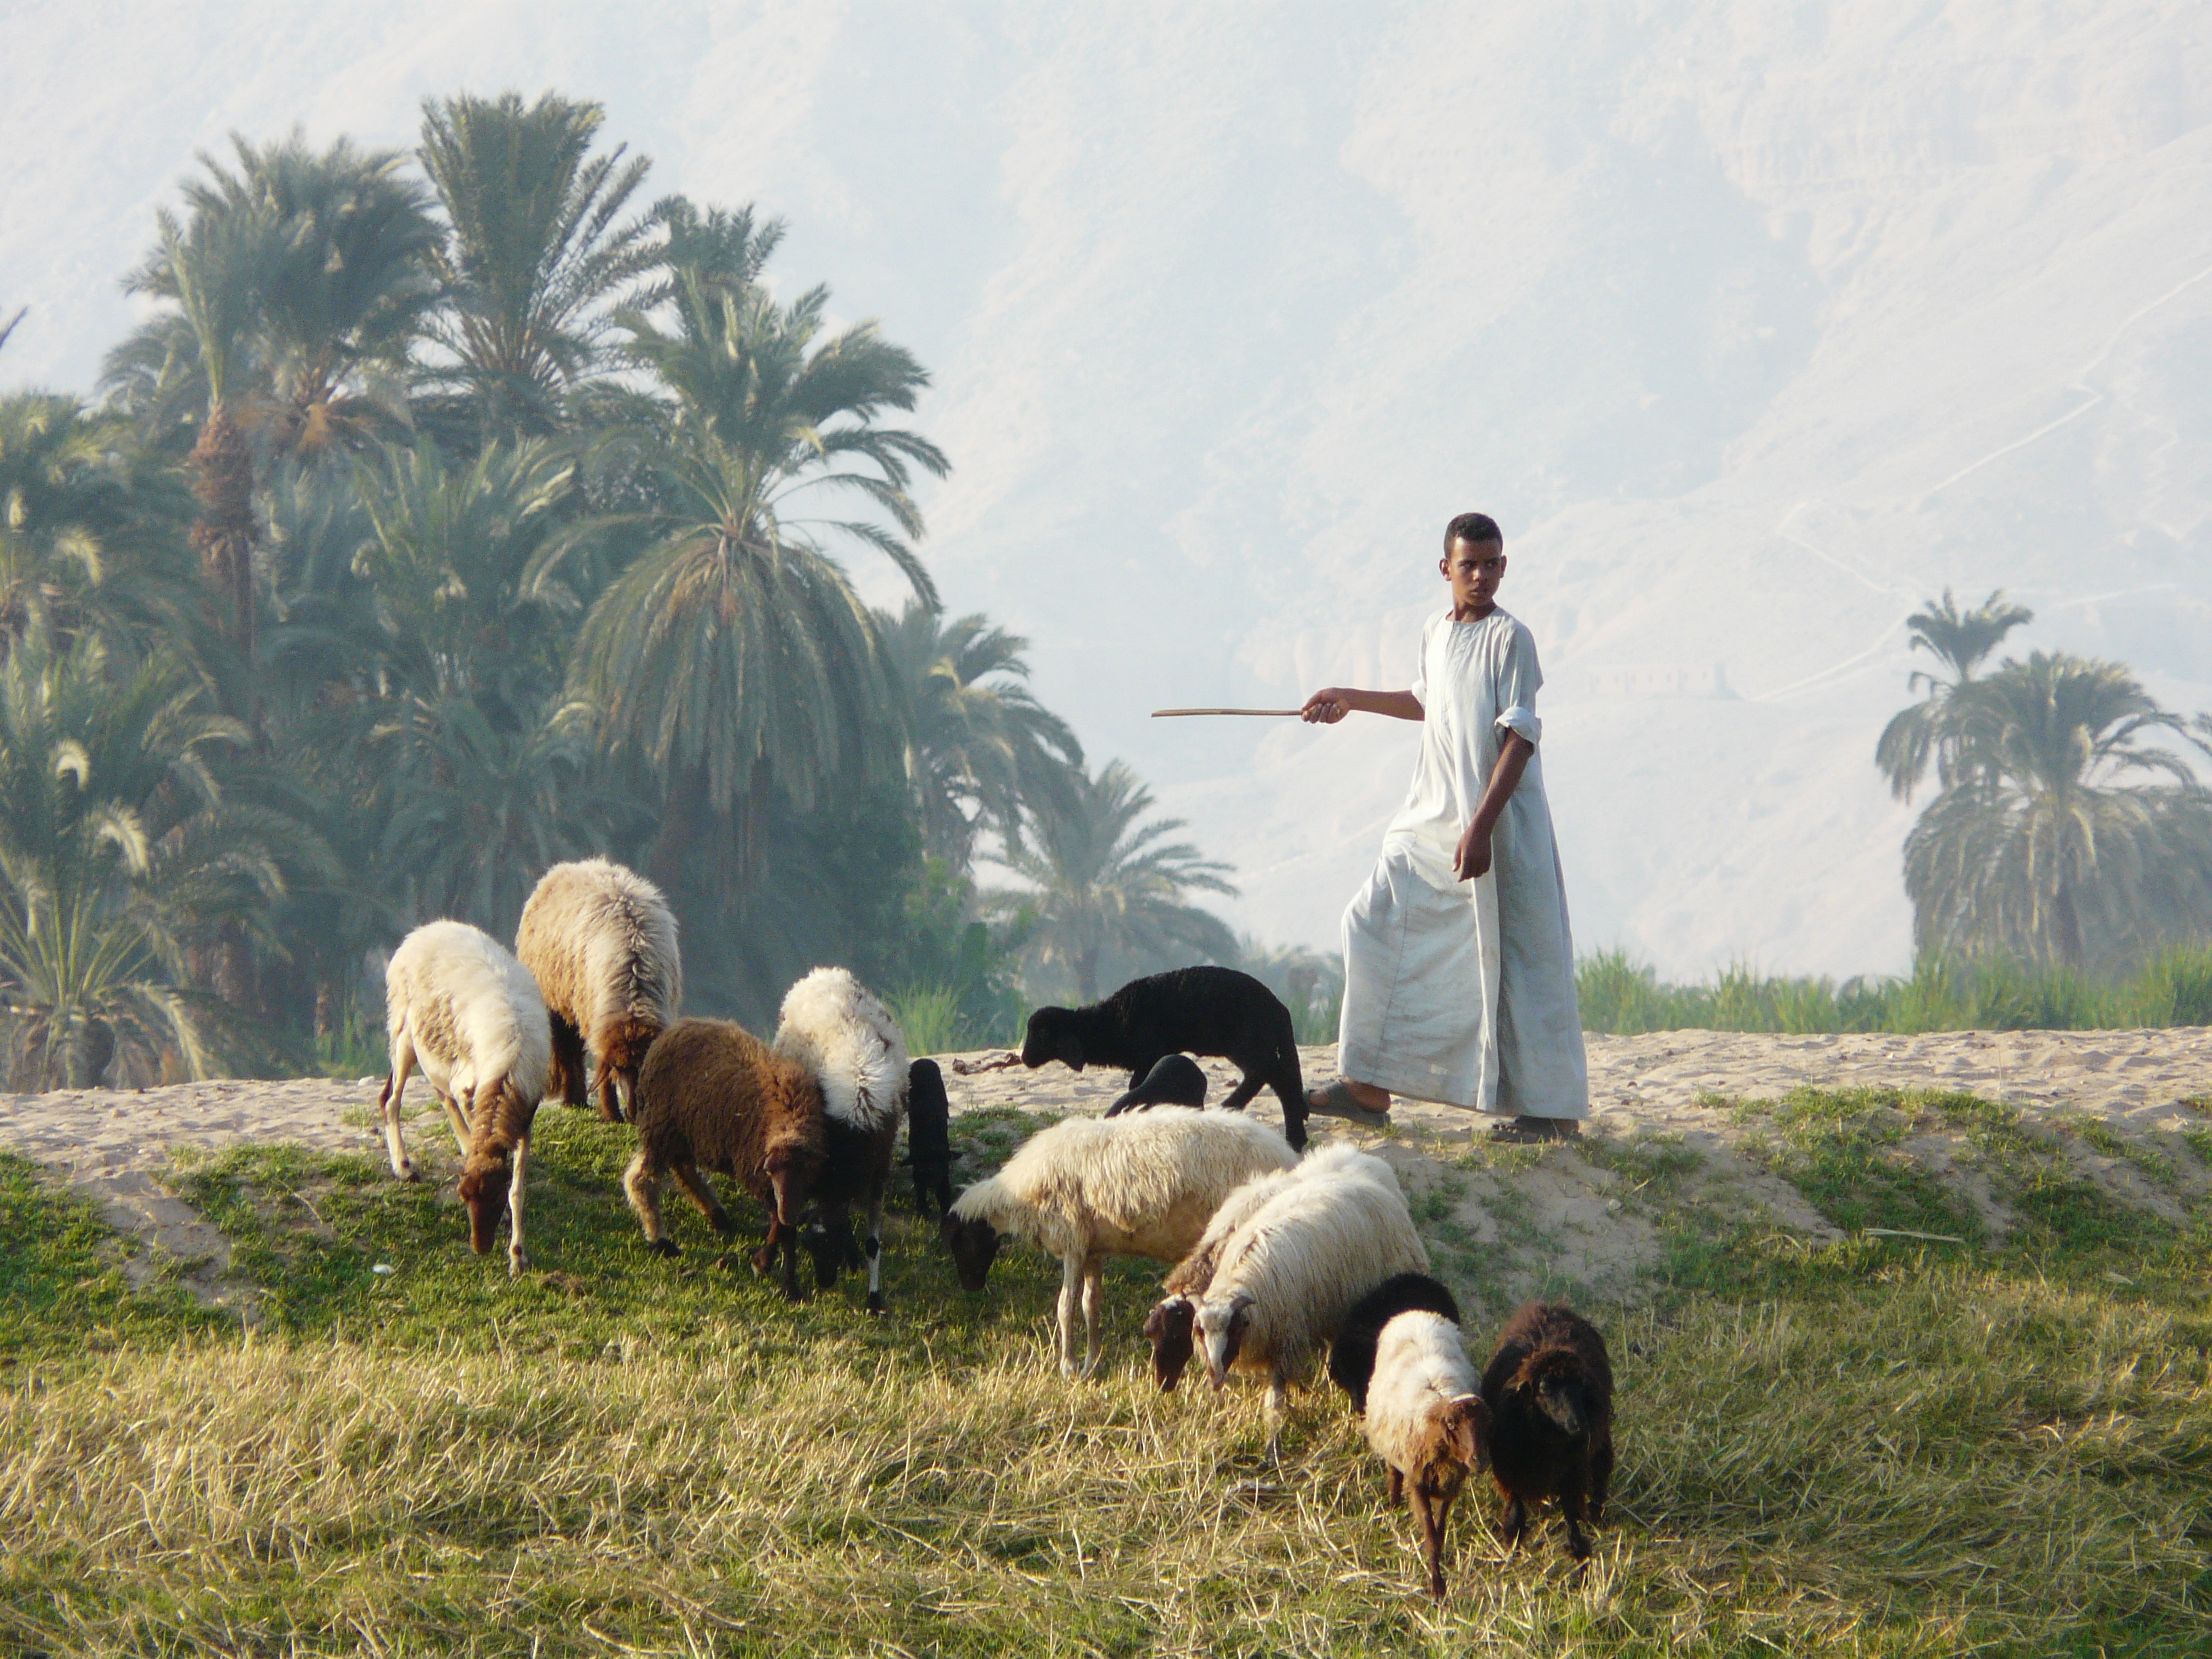
flock, herd, pasture, grazing, sheep, mammal, agriculture, shepherd, egypt, goats, sheeps, luxor, rural area